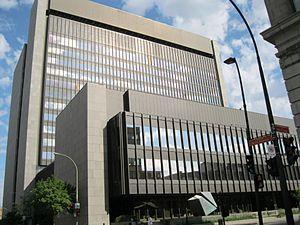
L'actuel palais de Justice de Montréal (le palais moderne) situé au 1 rue Notre-Dame Est, inauguré en 1971
Le système judiciaire du Québec est l'organisation des tribunaux au Québec. Il est structuré comme une pyramide où trône au sommet, la Cour d'appel du Québec puis la Cour suprême du Canada.